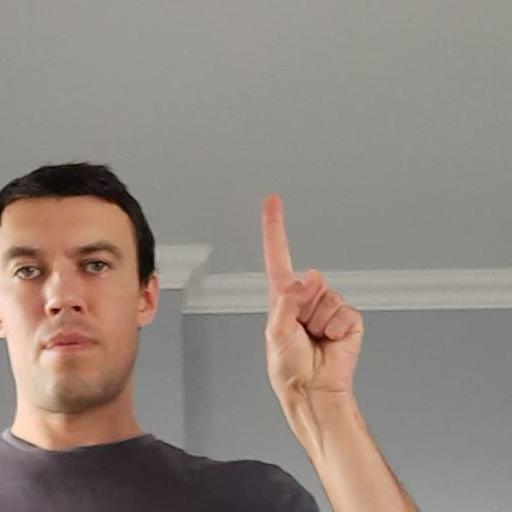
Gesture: one